Edenham

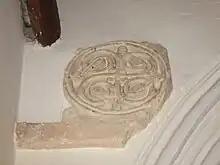
8th-century stone roundel in the south aisle of the church

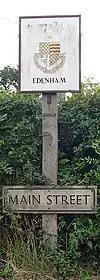
Village sign in Edenham

The Grade I listed Church of England parish church retains some Anglo-Saxon fabric. The Anglo-Saxon church was dedicated to the 'Holy Cross', but the dedication is now to St Michael, or St Michael and all Angels. It has an angel roof, the beams supported on the back of carved and painted angels. As the parish church of the Grimsthorpe estate, it was the burial place of many of the de Eresby family with impressive monuments. Seven family monuments were moved from St Matthew's church in Normanton, Rutland in 1972 when that church was affected by the construction of Rutland Water.